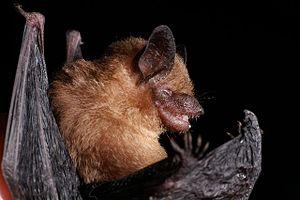
Rhogeessa est un genre de chauves-souris.